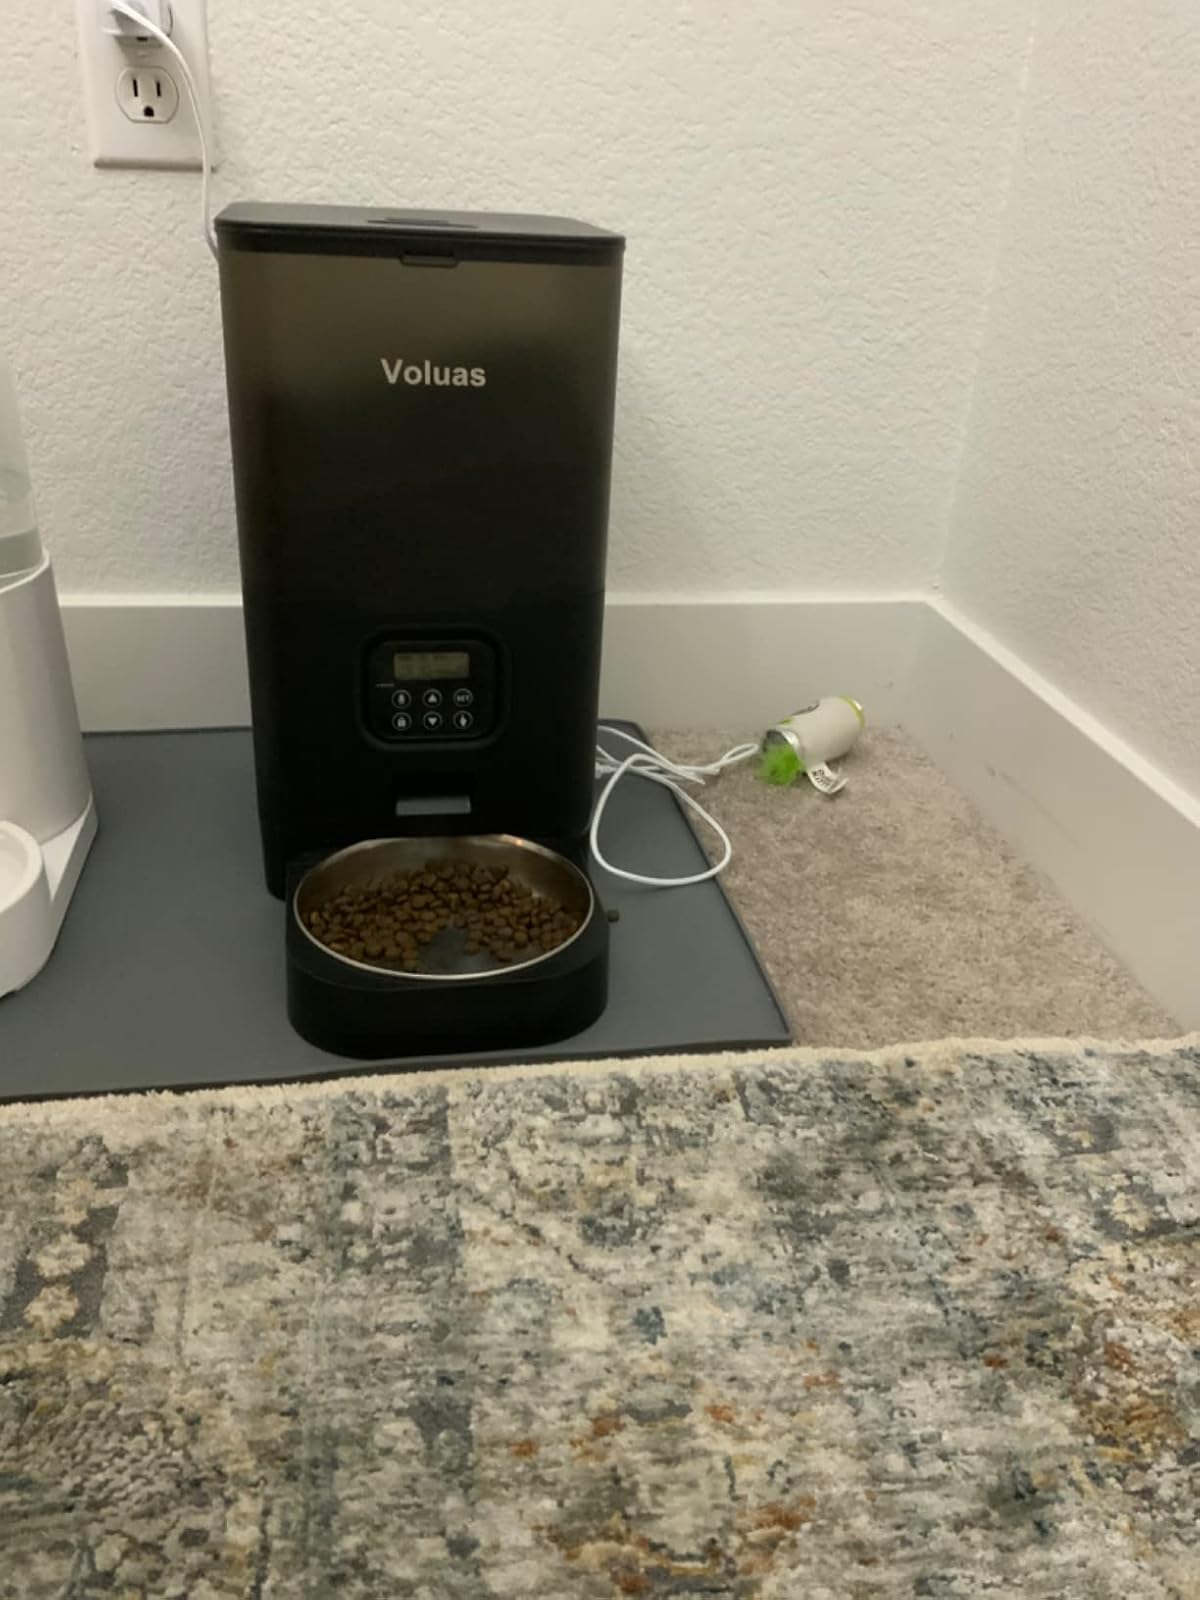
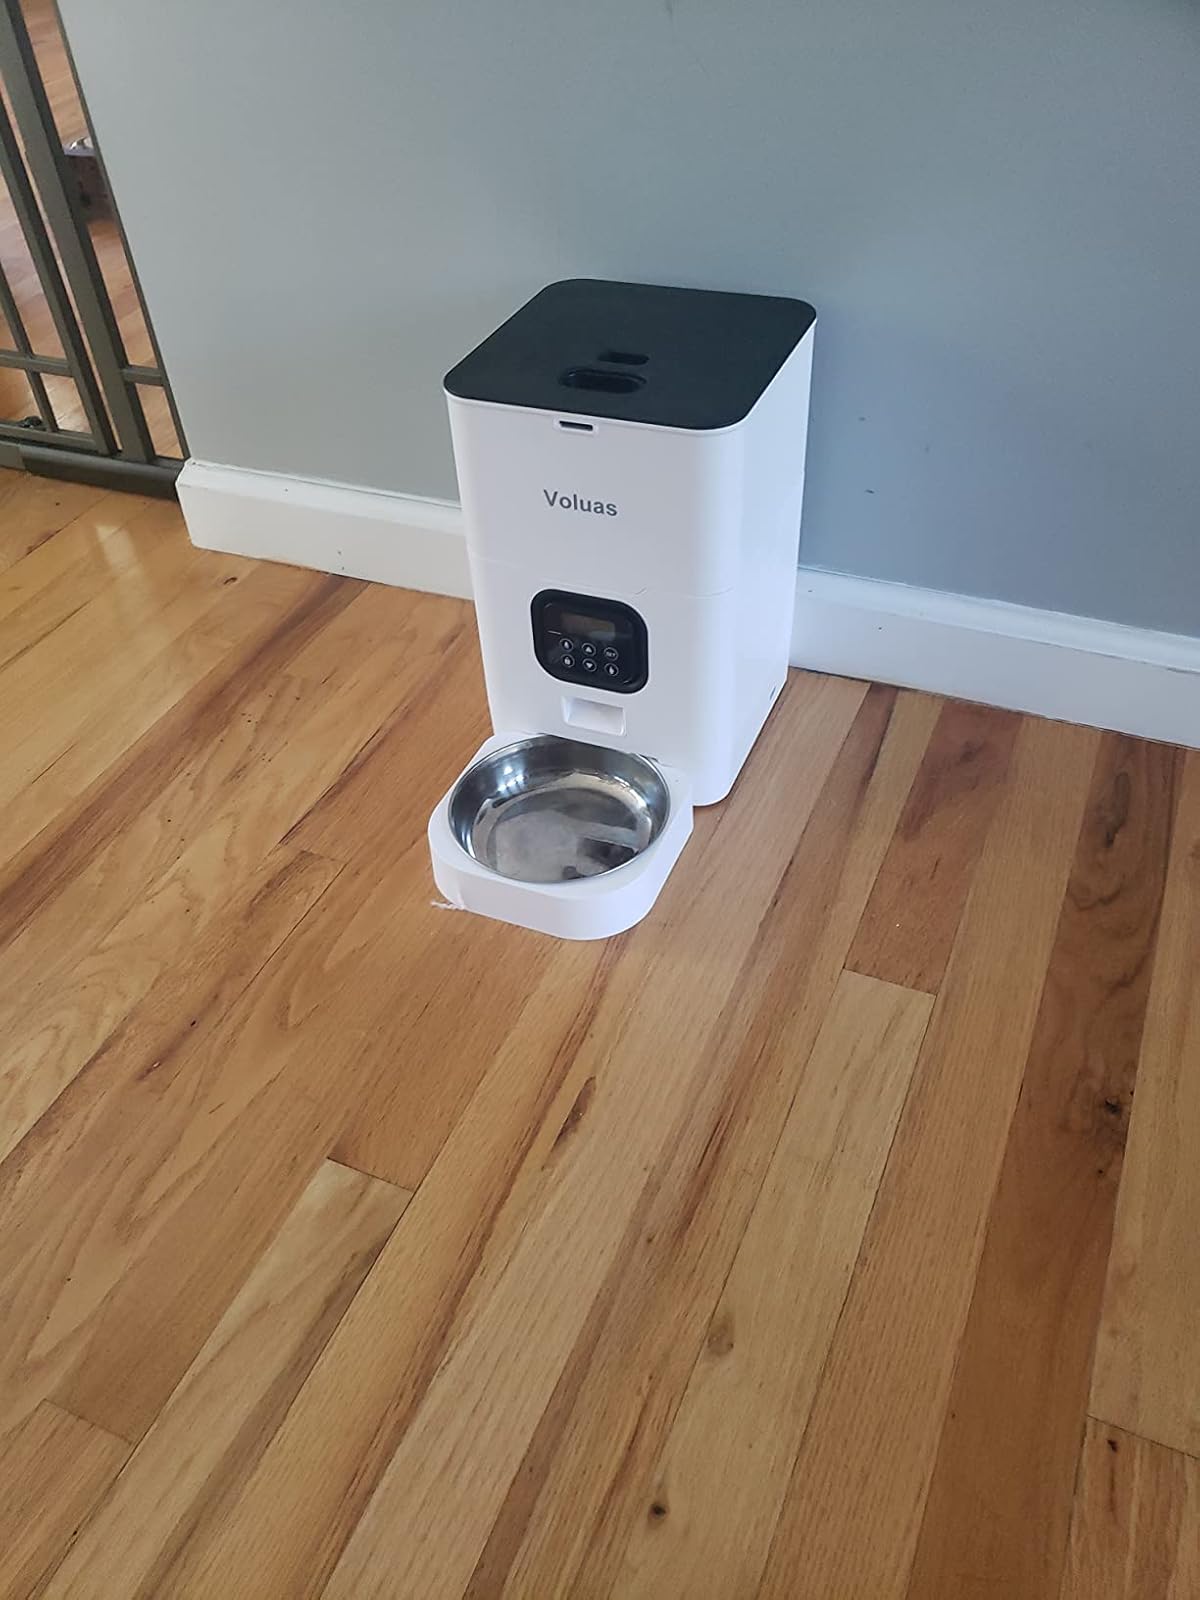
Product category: items_feeder
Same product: no